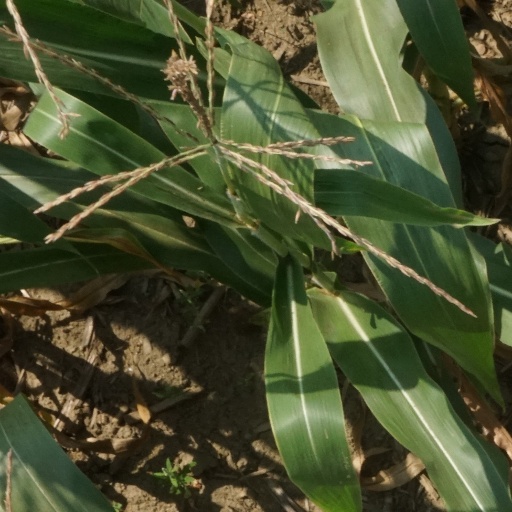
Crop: maize; corn